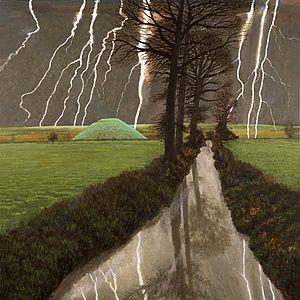
David Inshaw est un artiste britannique qui a attiré l’attention du public en 1973 lorsque sa peinture The Badminton Game a été exposée à l’exposition ICA Summer Studio à Londres. Le tableau a ensuite été acquis par la Gallerie Tate, et est l’un des nombreux tableaux des années 1970 qui lui ont valu une reconnaissance critique et un large public, comme Le Corbeau, Nos jours ont été une joie et nos chemins à travers les fleurs, Elle n’a pas tourné, Le Jeu de Criquet, Présentiment et The River Bank.